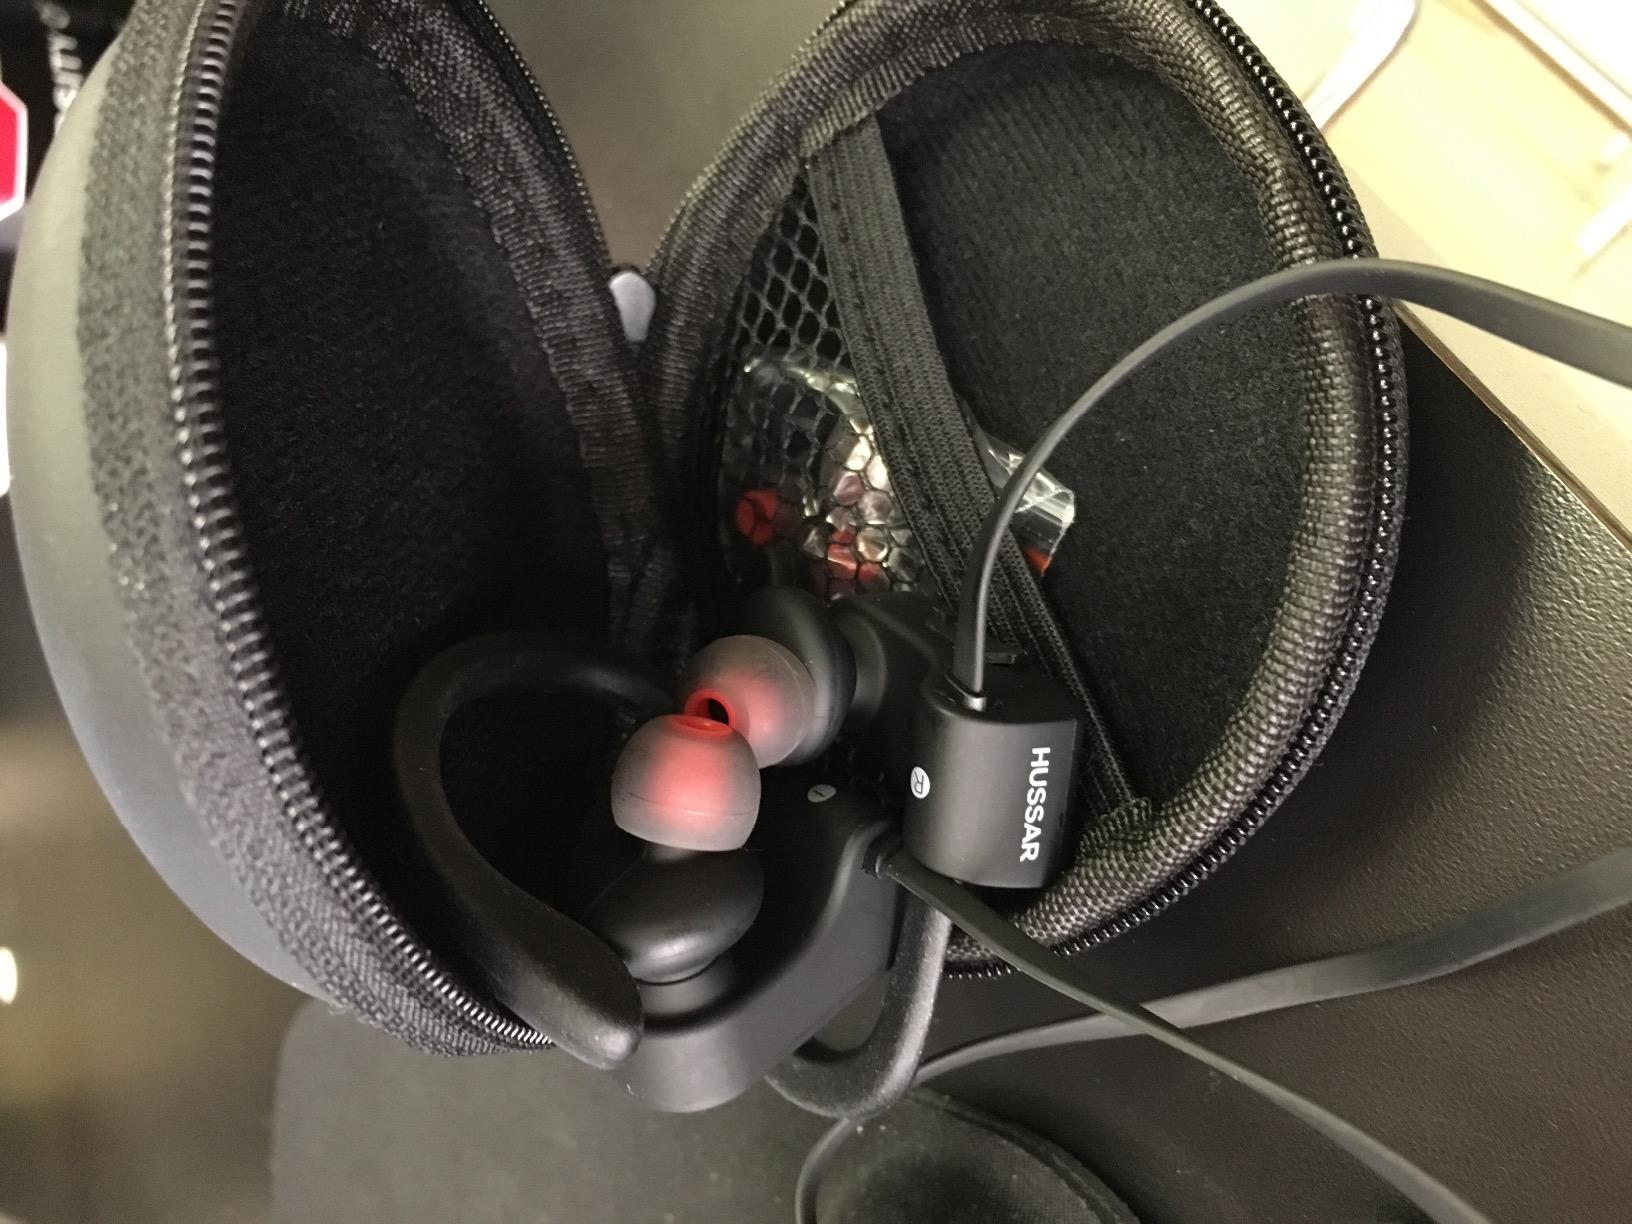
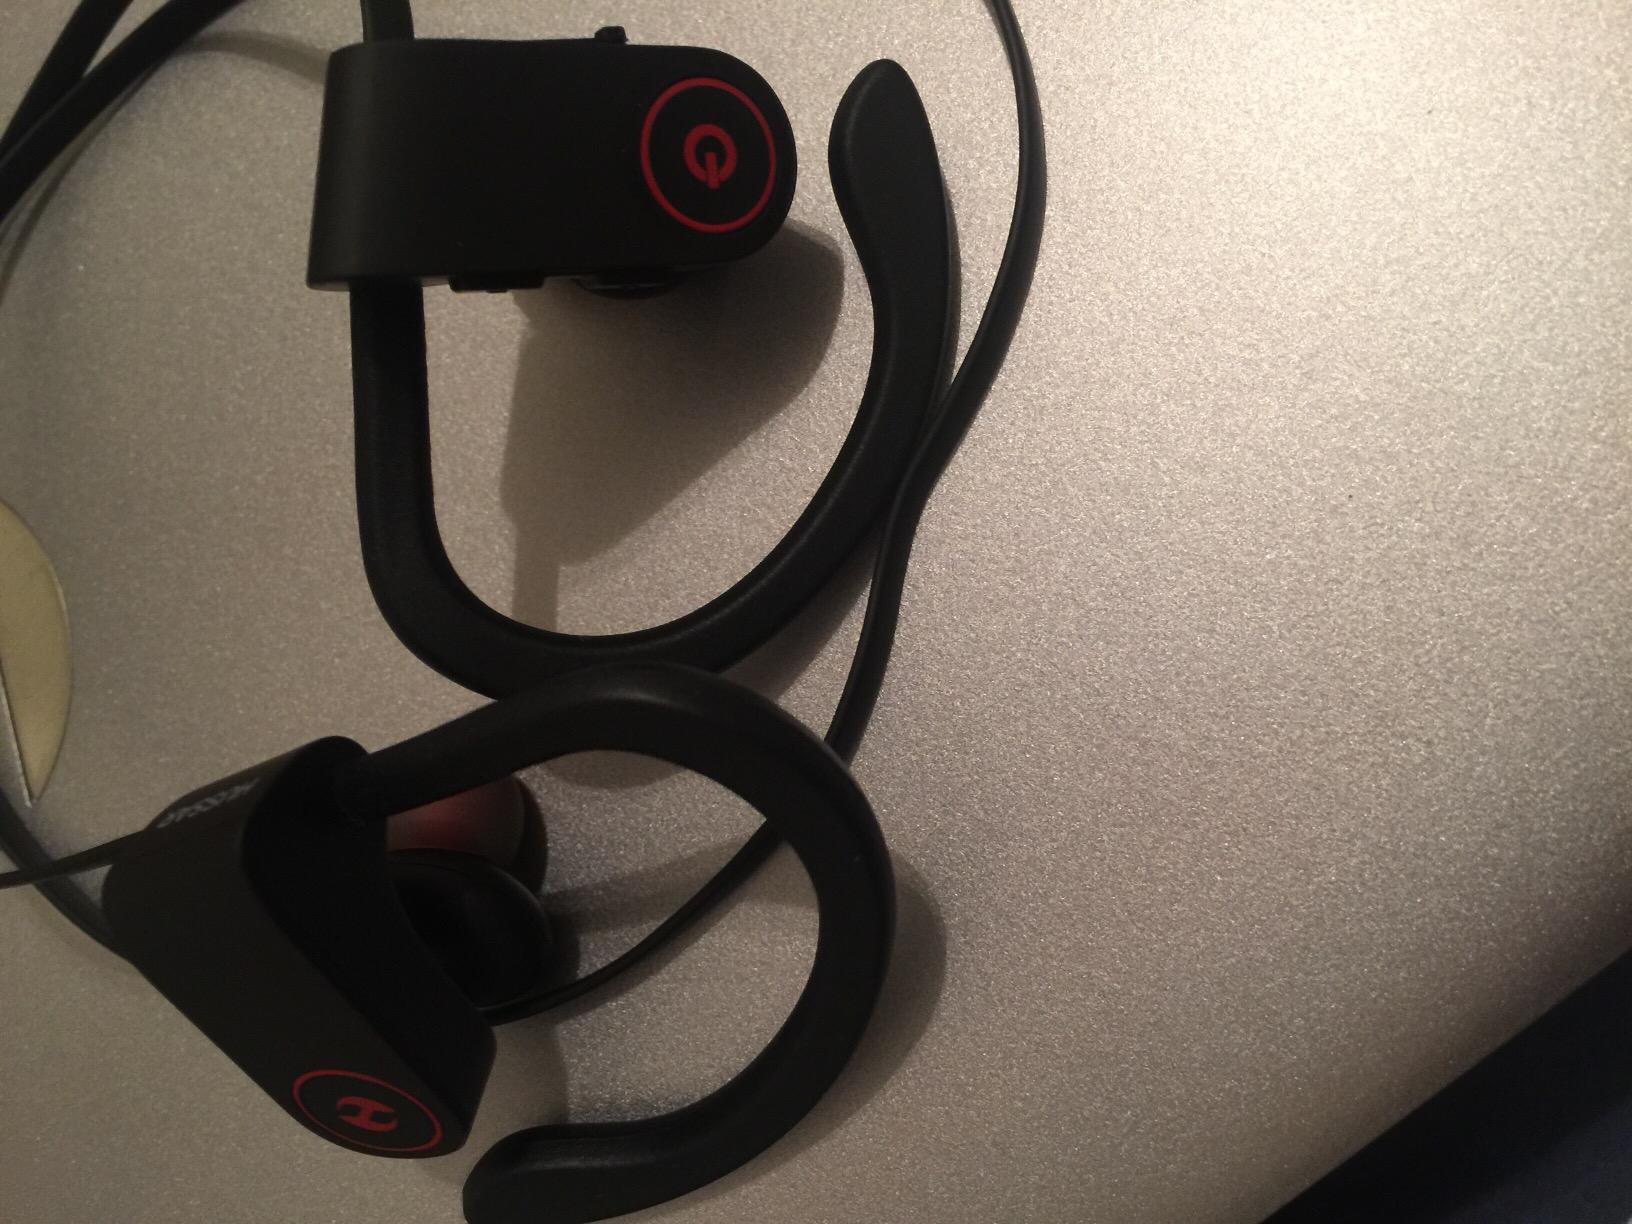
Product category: headphones
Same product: yes